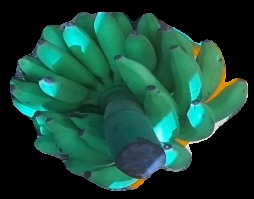
Variety: elakki-bale
Grade: grade2